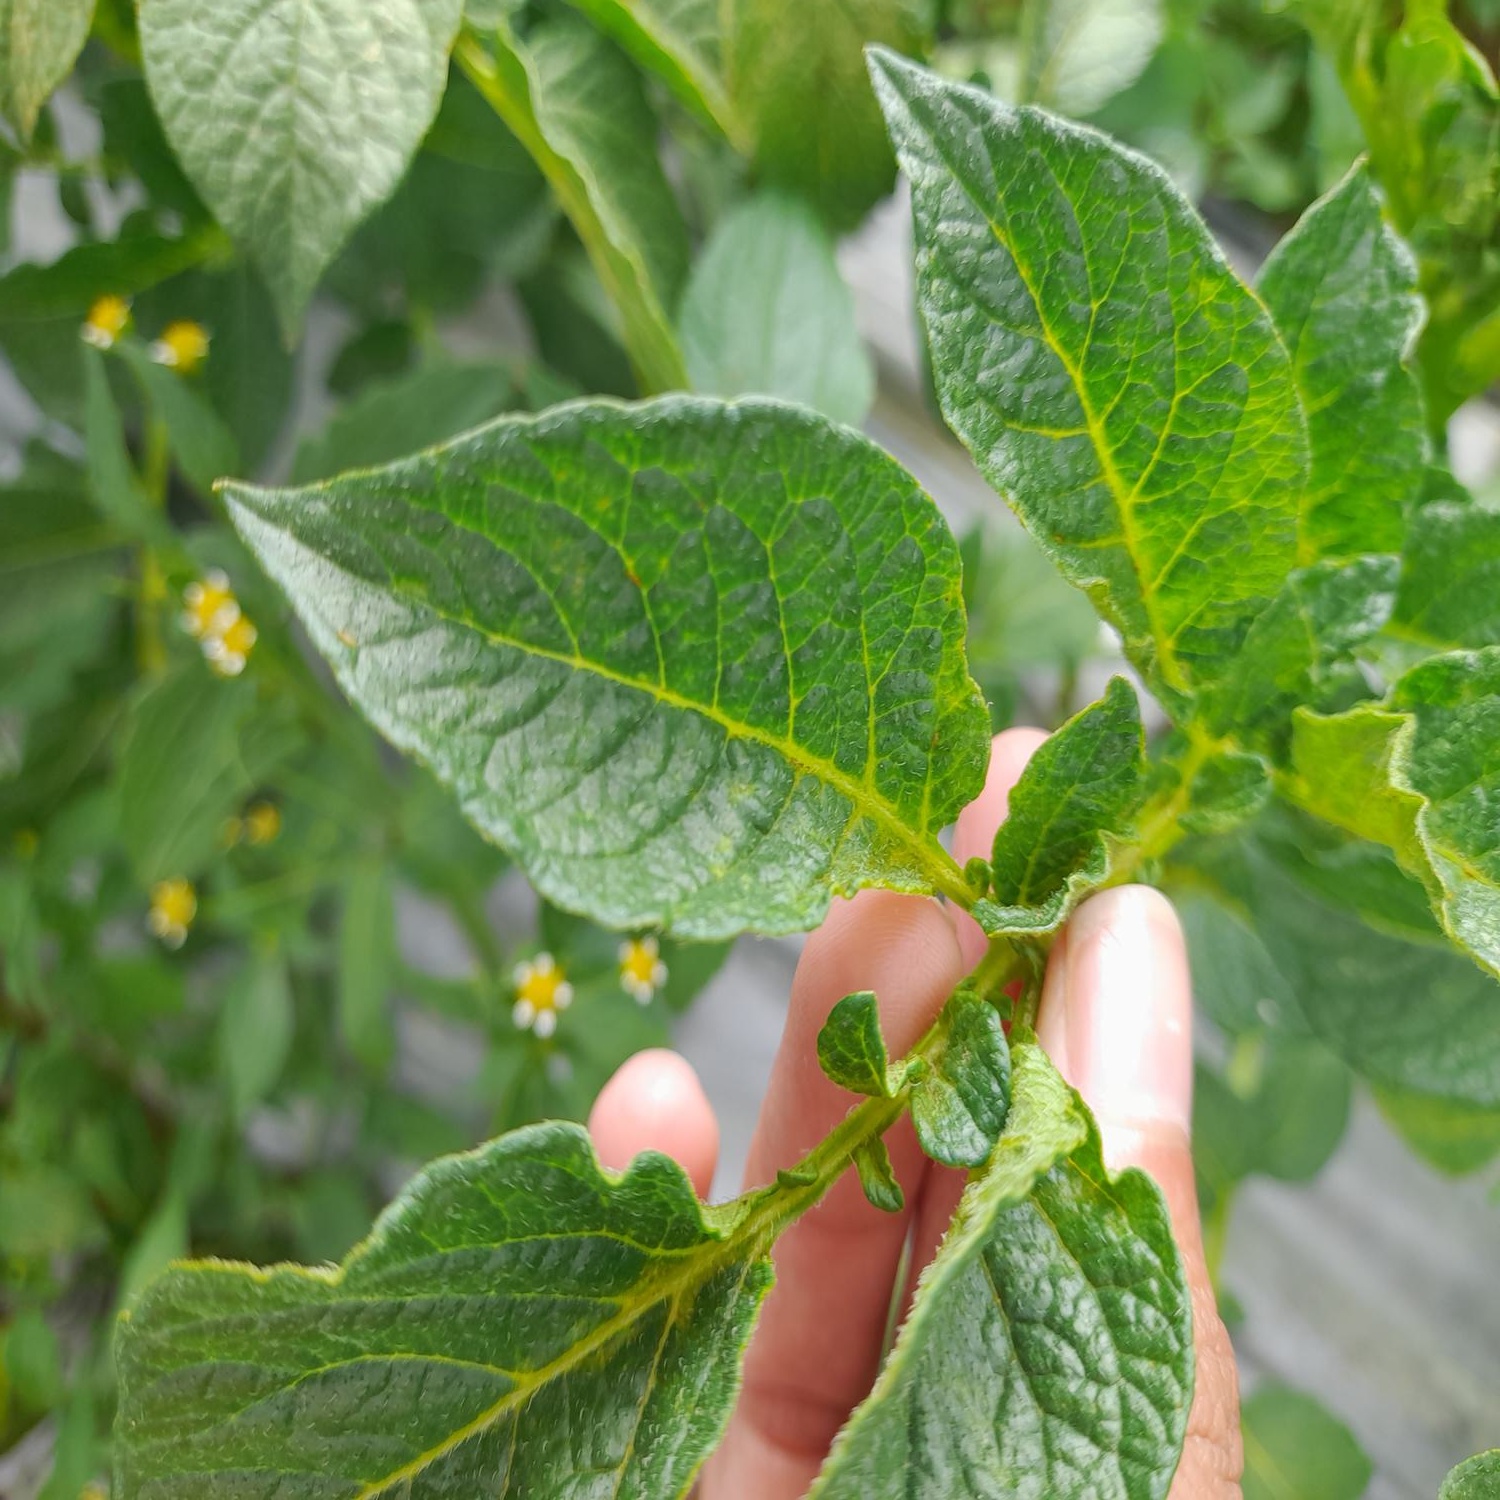
Etiqueta: Virus